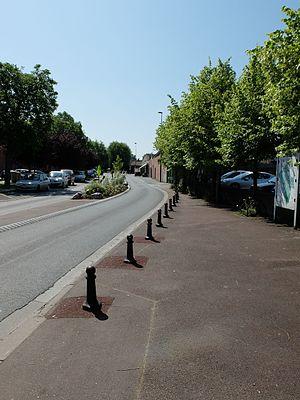
Vue de la rue Fernand Stassin de Courchelettes.
Courchelettes est une commune française, située dans le département du Nord en région Hauts-de-France.